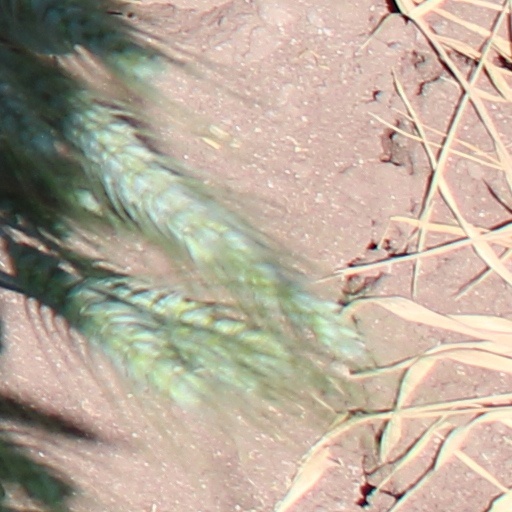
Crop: wheat